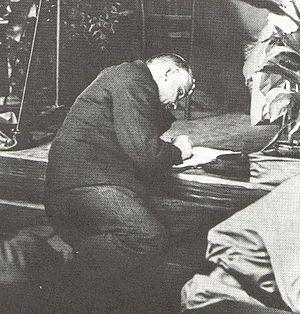
Lénine est l'auteur d'une œuvre théorique et philosophique qui se veut dans la continuité de celle de Karl Marx, et qu'il a défendue contre les « révisionnistes ».